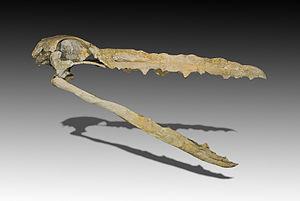
Crâne de Pelagornis mauretanicus Étage
Sur l'échelle des temps géologiques, le Gélasien est le plus ancien étage géologique du Pléistocène. Précédant le Calabrien et succédant au Plaisancien, il s'étend de 2,588 à 1,806 millions d'années avant le présent. Son nom provient de la ville de Gela en Sicile.
Pelagornis est un genre fossile d'oiseaux à pseudo-dents et de très grande envergure, ayant vécu du Miocène au Pléistocène et notamment au Gélasien.
Édouard Lartet, né le 15 avril 1801 à Castelnau-Barbarens et mort le 28 janvier 1871 à Seissan, est un préhistorien et paléontologue français. Il fait partie avec Jacques Boucher de Perthes des fondateurs de la préhistoire française.
Les Pelagornithidae forment une famille préhistorique de grands oiseaux de mer. Leurs restes fossiles ont été retrouvés dans le monde entier, au sein de roches datant de la fin du Paléocène jusqu'à la limite entre le Pliocène et le Pléistocène.